Sharon, Kansas

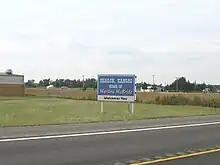
Sharon Welcome Sign signifying Martina McBride's home (2009)

As of the census of 2000, there were 210 people, 91 households, and 54 families residing in the city. The population density was . There were 100 housing units at an average density of . The racial makeup of the city was 95.24% White, 2.38% Native American, 0.48% Asian, 0.48% from other races, and 1.43% from two or more races. Hispanic or Latino of any race were 0.48% of the population.